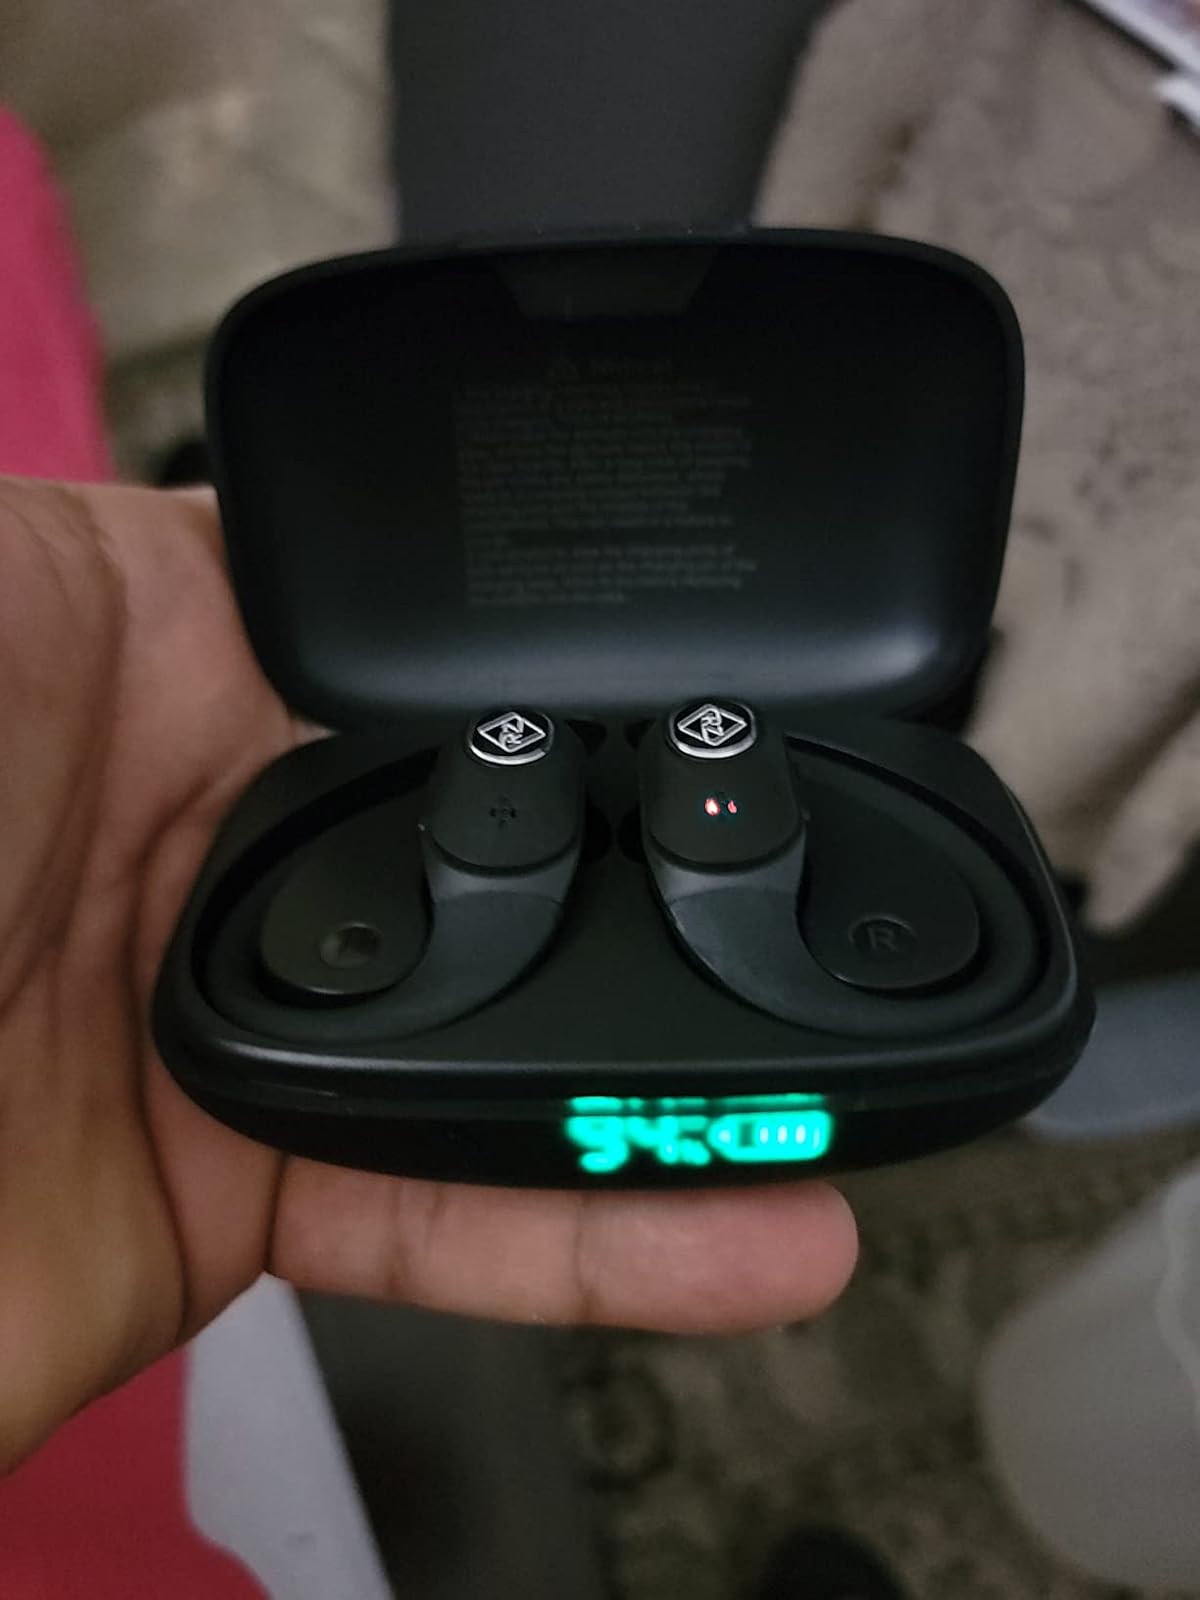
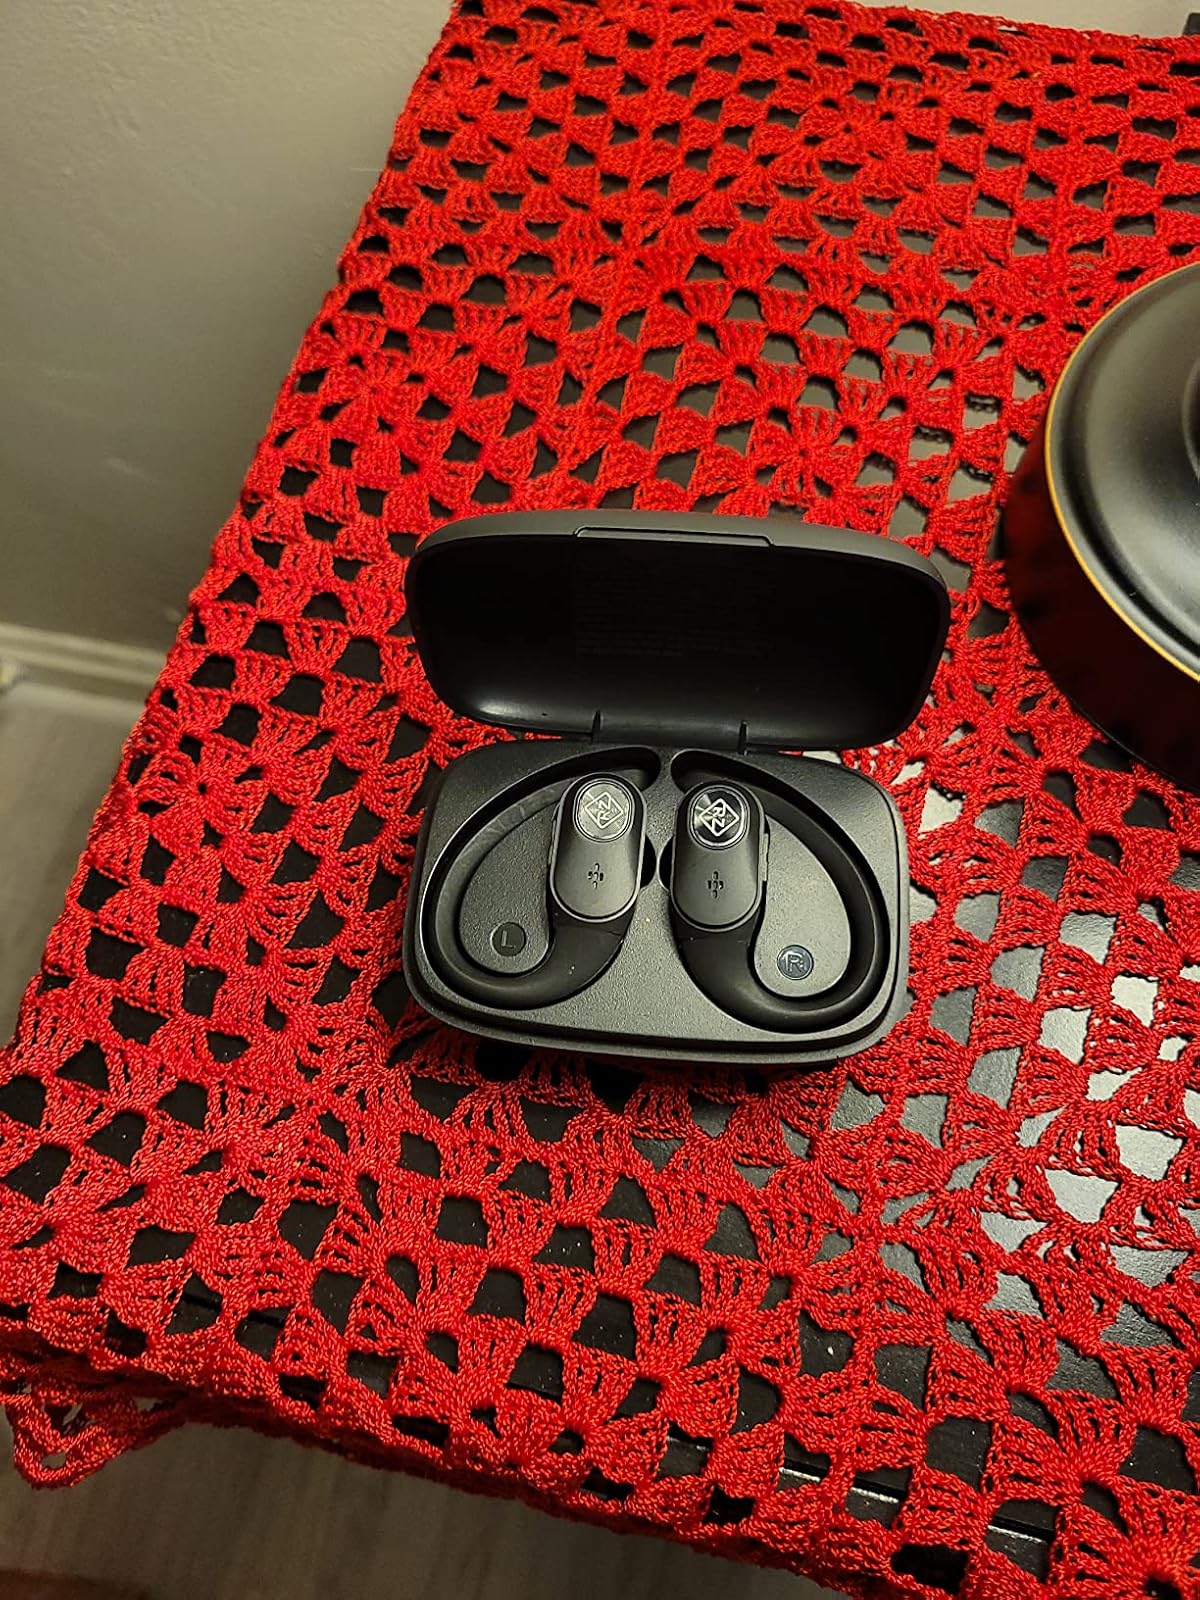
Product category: earbuds
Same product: yes